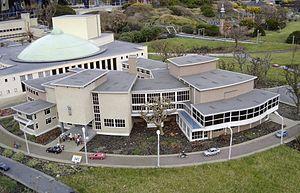
Le Concours Eurovision de la chanson 1958 fut la troisième édition du concours. Il se déroula le mercredi 12 mars 1958, à Hilversum, aux Pays-Bas. Il fut remporté par la France, avec la chanson Dors, Mon Amour, interprétée par André Claveau. La Suisse termina deuxième et l'Italie, troisième.